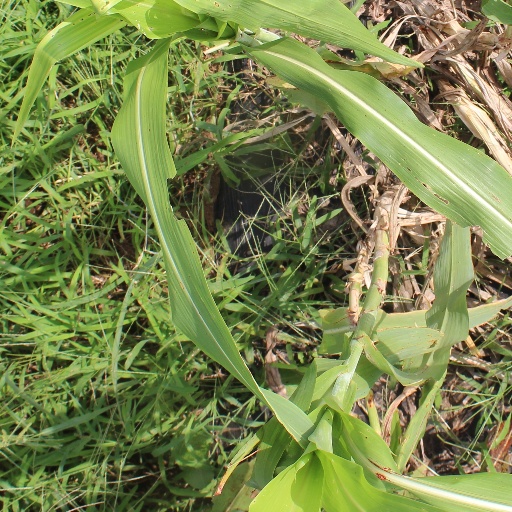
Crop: sorghum